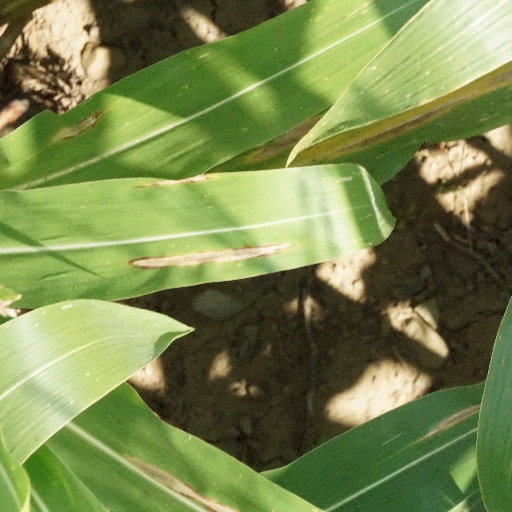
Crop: maize; corn